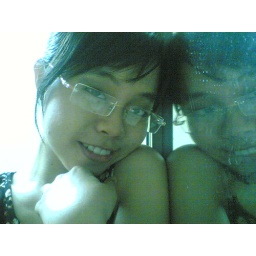
girl in the mirror